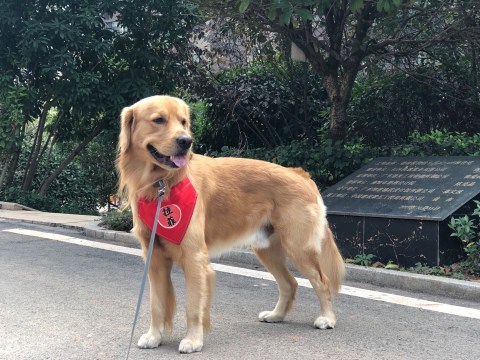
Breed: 5355-n000126-golden_retriever